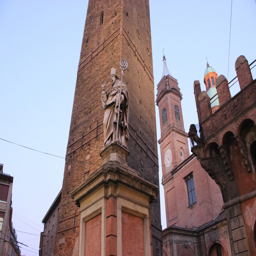
another angle of the leaning tower